Rawalpindi Medical University

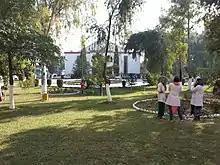
Lawn in front of the Tipu Road Campus Auditorium

University offers undergraduate programs of MBBS and BSC Allied Health as well as post graduate residency and fellowship programs at its attached teaching hospitals.